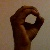
The image shows a hand gesture representing the letter 'O' in Indian Sign Language.